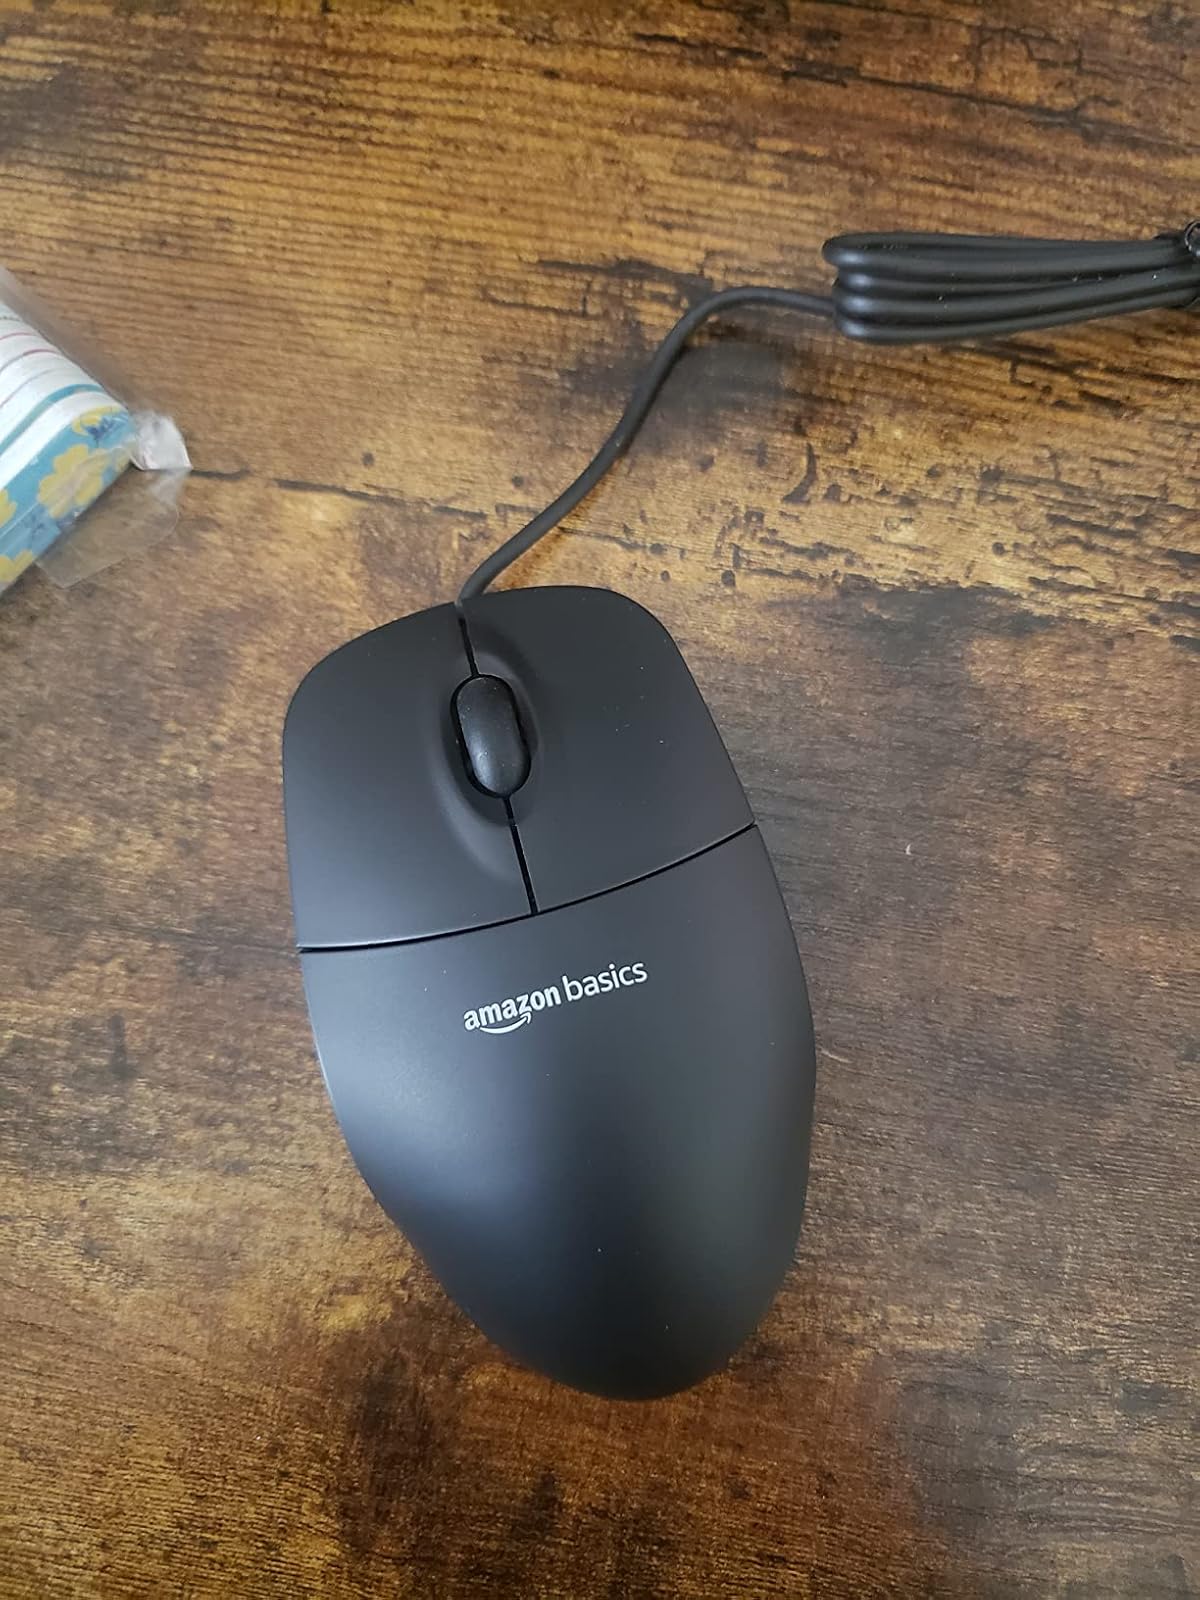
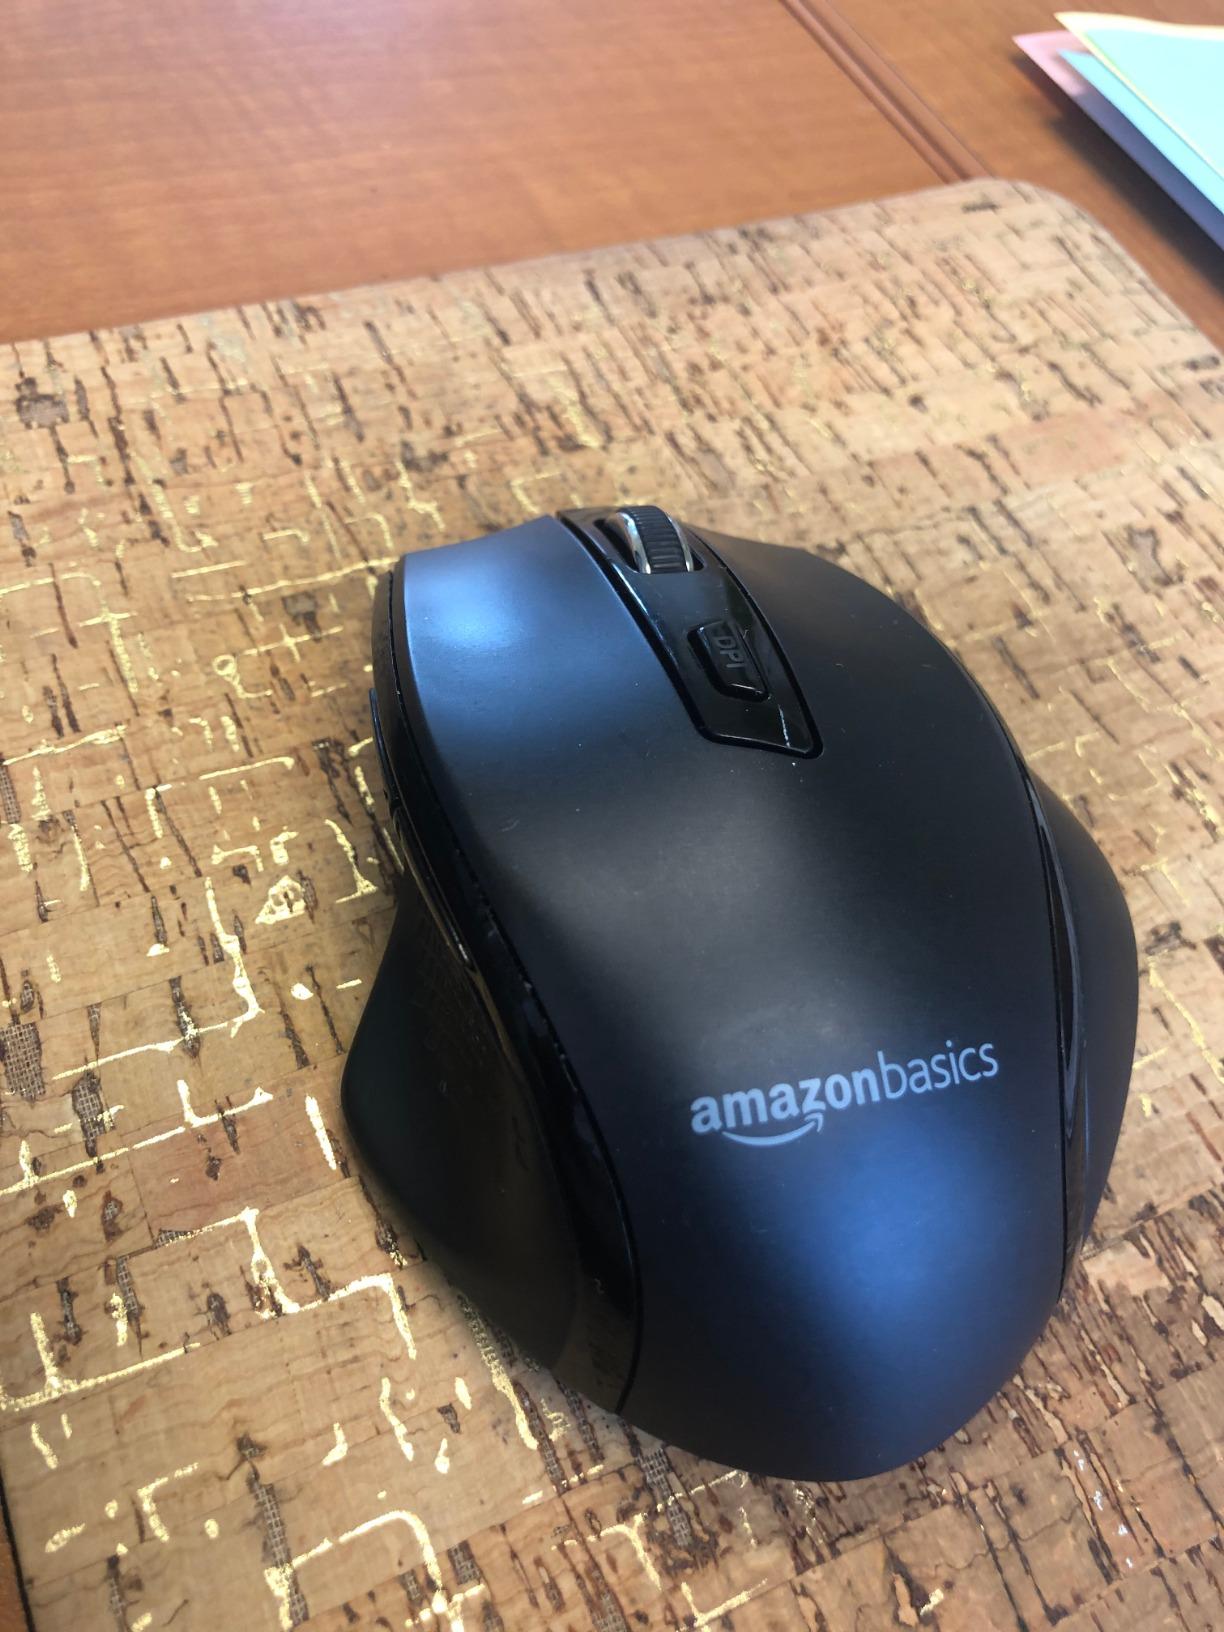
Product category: mouse
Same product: no